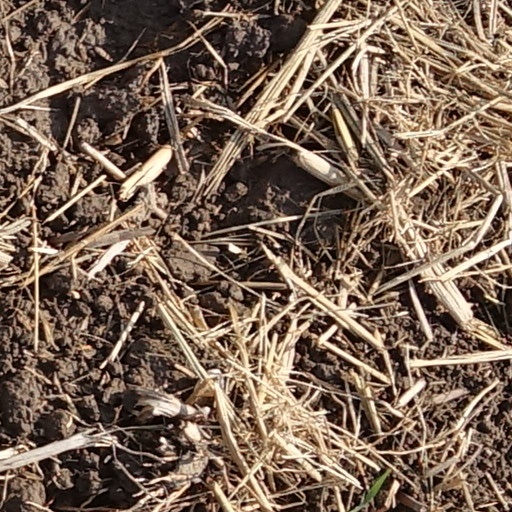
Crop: wheat